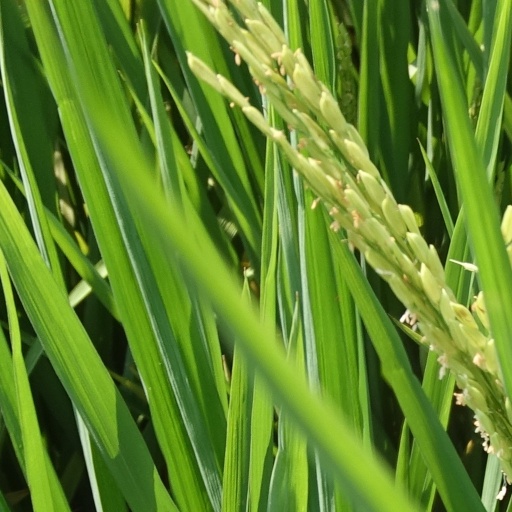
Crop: rice